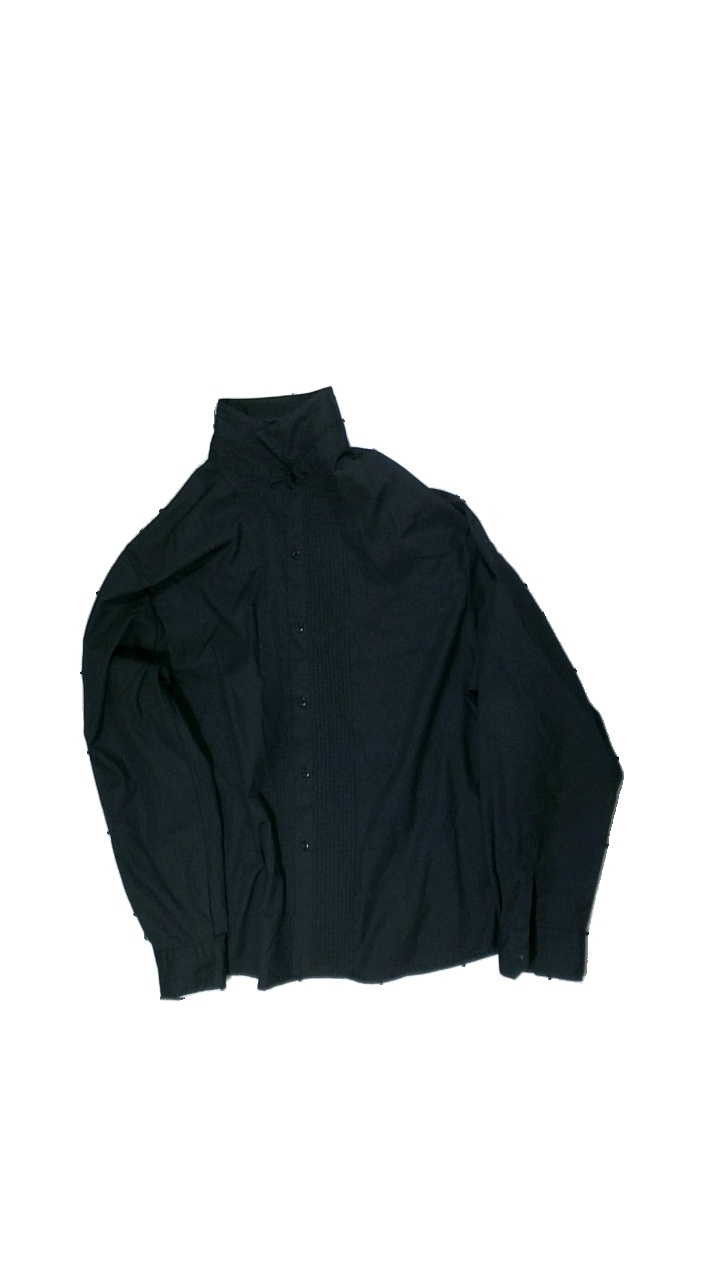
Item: Shirt (Ladies)
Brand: Spader Dam
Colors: Black
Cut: Regular
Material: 71% polyester 29% cotton
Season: All
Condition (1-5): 3
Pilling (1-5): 5
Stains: Minor
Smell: Minor
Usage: Reuse
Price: <50